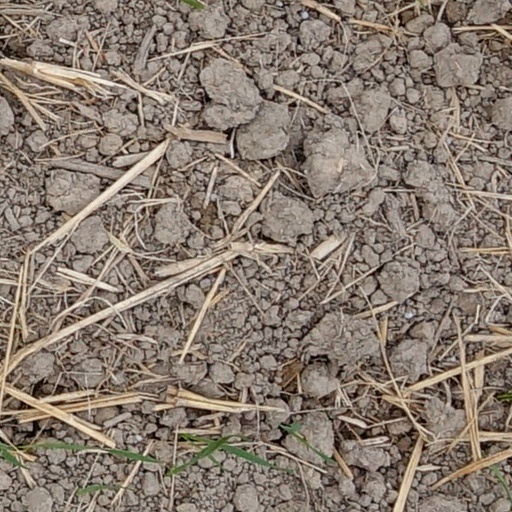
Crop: wheat